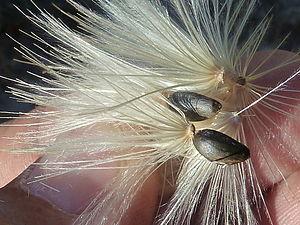
L’artichaut est une plante dicotylédone de la famille des Astéracées appartenant au genre Cynara.